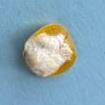
Maize quality: Bad